Question: Please indicate a possible affordance area of the jump_skateboard that can be used for standing on
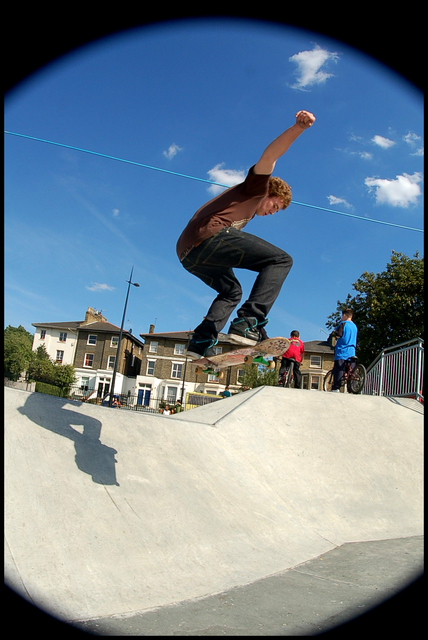
Answer: [183.158, 336.009, 293.158, 376.009]